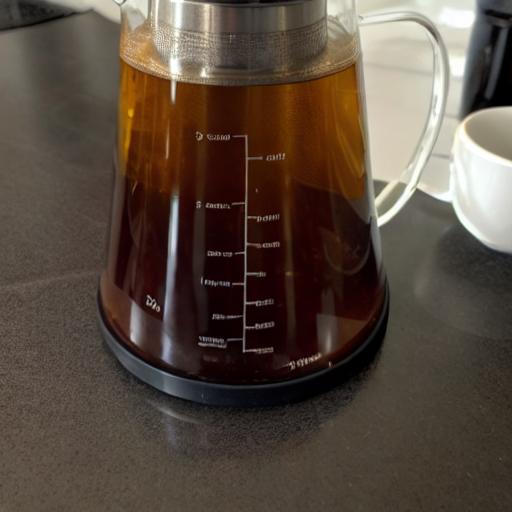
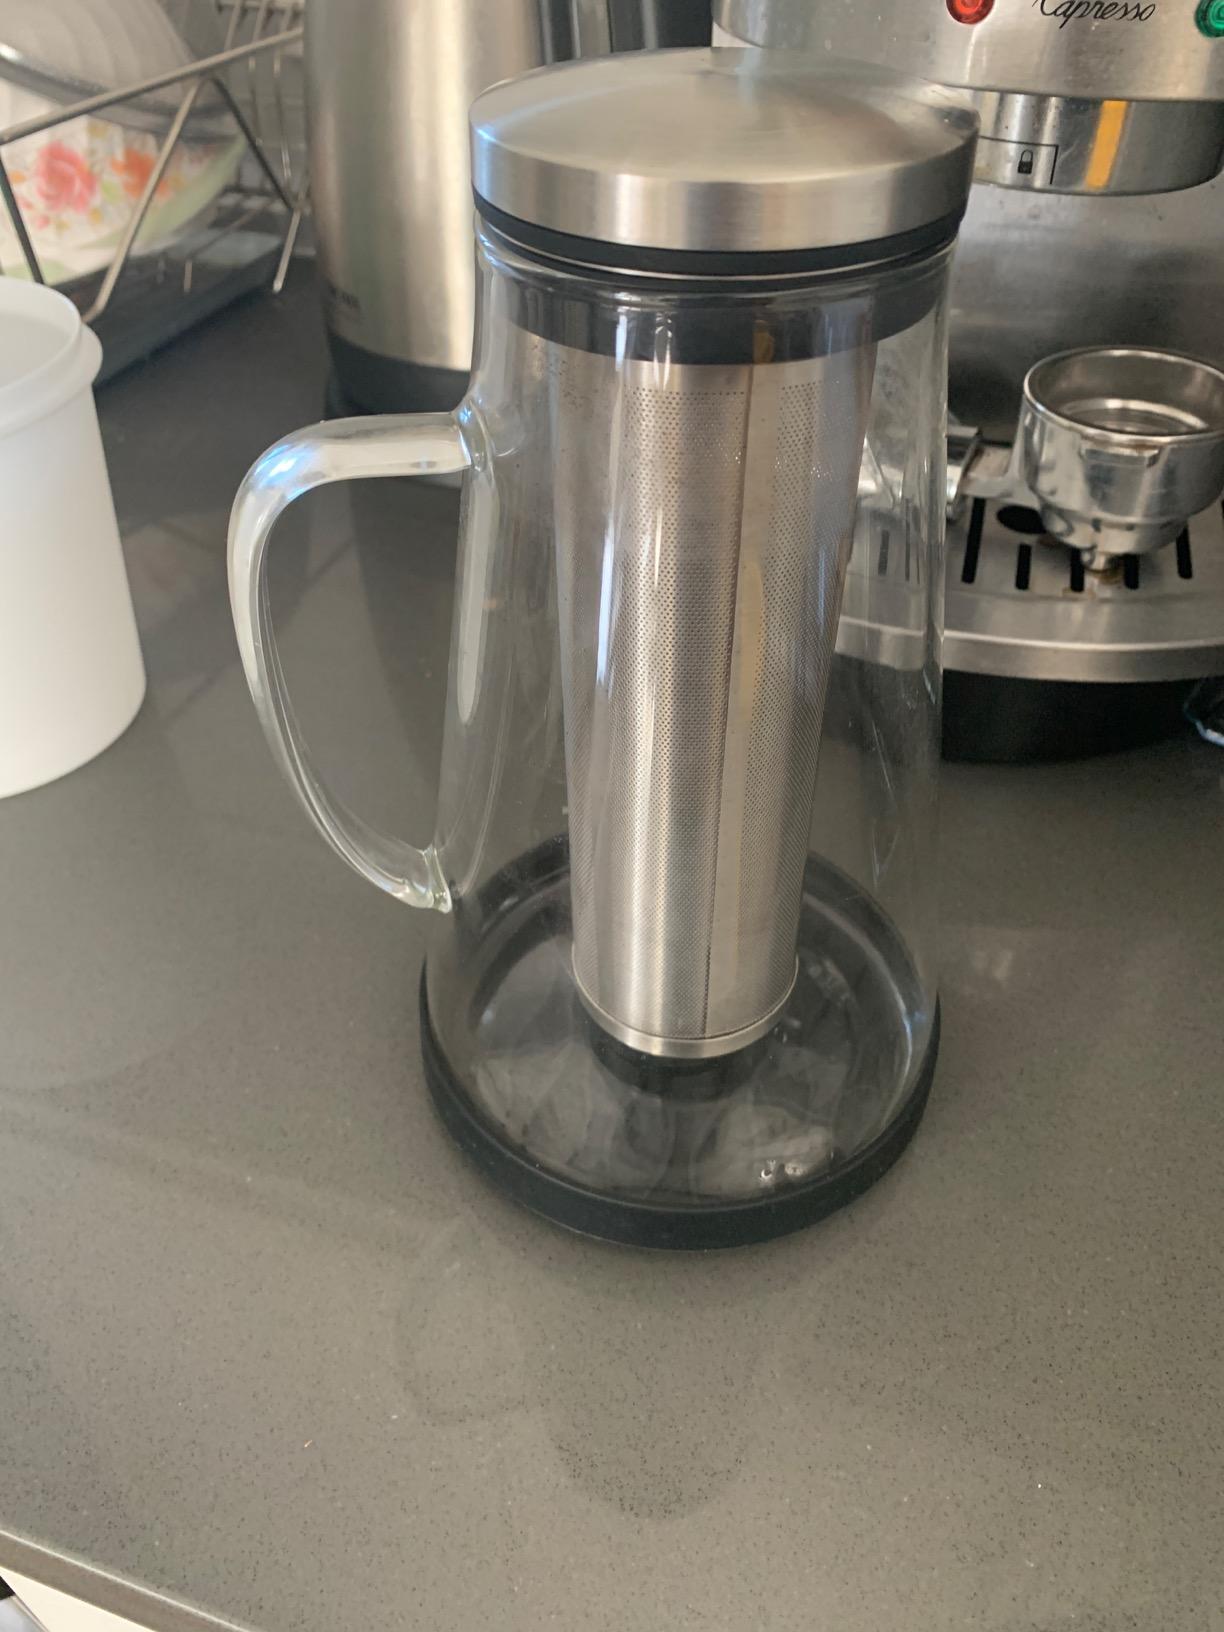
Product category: items_tea
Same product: no